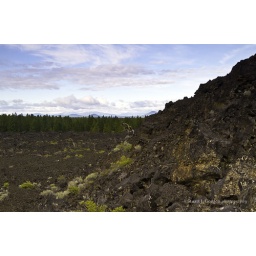
Lichen-covered lava rock against a dawn-lit blue sky in Lava Lands National Monument south of Bend, Oregon.